2011 Football League Championship play-off final

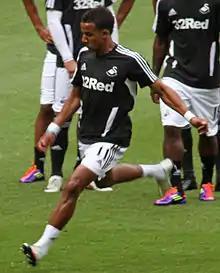
Scott Sinclair scored a hat-trick for Swansea, the first play-off final treble since 1998.

Reading kicked the game off around 3p.m. in front of a Wembley crowd of 86,581. Kébé's early cross was dropped by the Swansea goalkeeper Dorus de Vries but was cleared by his defenders. Sinclair was then fouled, but the resulting free kick was struck high and wide of Adam Federici's goal by Fabio Borini. In the eighth minute, a foul on Sinclair by Andy Griffin saw him receive the first booking of the game from the referee Phil Dowd. Four minutes later, both Borini and Zurab Khizanishvili were also booked, this time for an altercation. In the 18th minute, a Jem Karacan attempt was deflected and three minutes later, Khizanishvili's challenge on Nathan Dyer in the box was deemed a foul. A penalty was awarded to Swansea which was scored by Sinclair. Immediately after the restart, Dobbie made a run down the right and passed to Sinclair, whose shot went in at the far post despite Federici getting a hand on it, making the score 2–0 after 22 minutes. Mills' shot for Reading was blocked and soon after a McAnuff corner was headed off-target by Noel Hunt. With about ten minutes of the half remaining, Sinclair passed to Borini, whose shot on the turn was defended by Mills. After a period of possession for Swansea, Reading had two corners with no end product before McAnuff was booked for a foul on Britton in the 39th minute. Within a minute, Swansea extended their lead to 3–0 – Khizanishvili failed to deal with Dyer's cross and Dobbie side-footed the ball past Federici. In the final minute of half, MacAnuff's cross was struck wide of an empty net from seven yards by Long. Into stoppage time, Mikele Leigertwood's shot from 22 yards was palmed down by de Vries, before Dowd brought the half to a close, with Swansea leading 3–0 at the break.